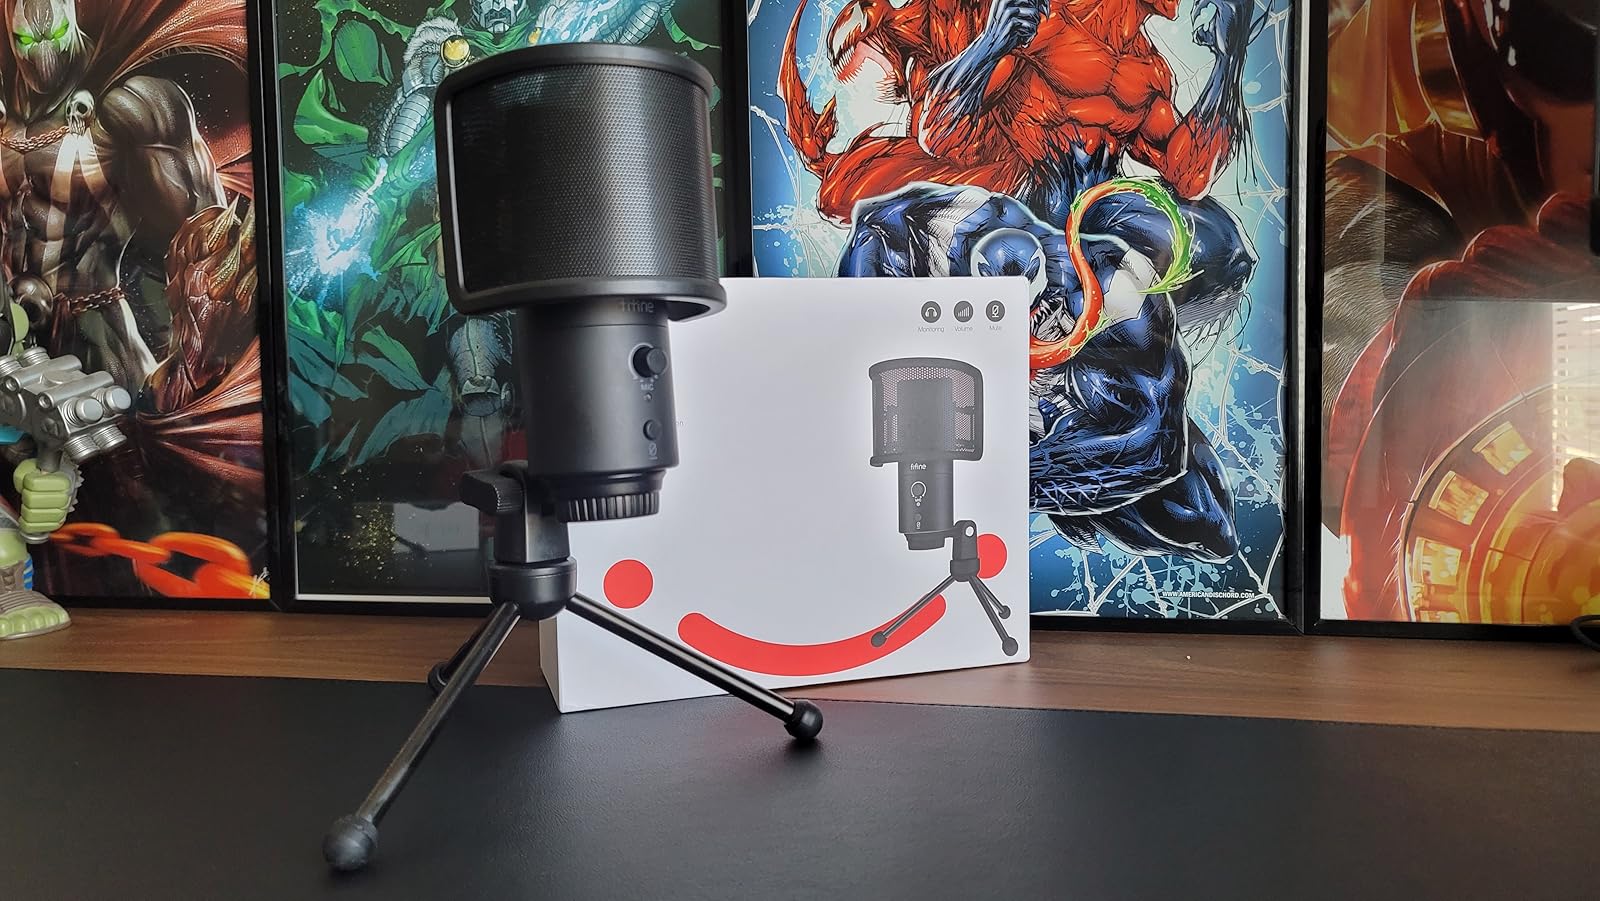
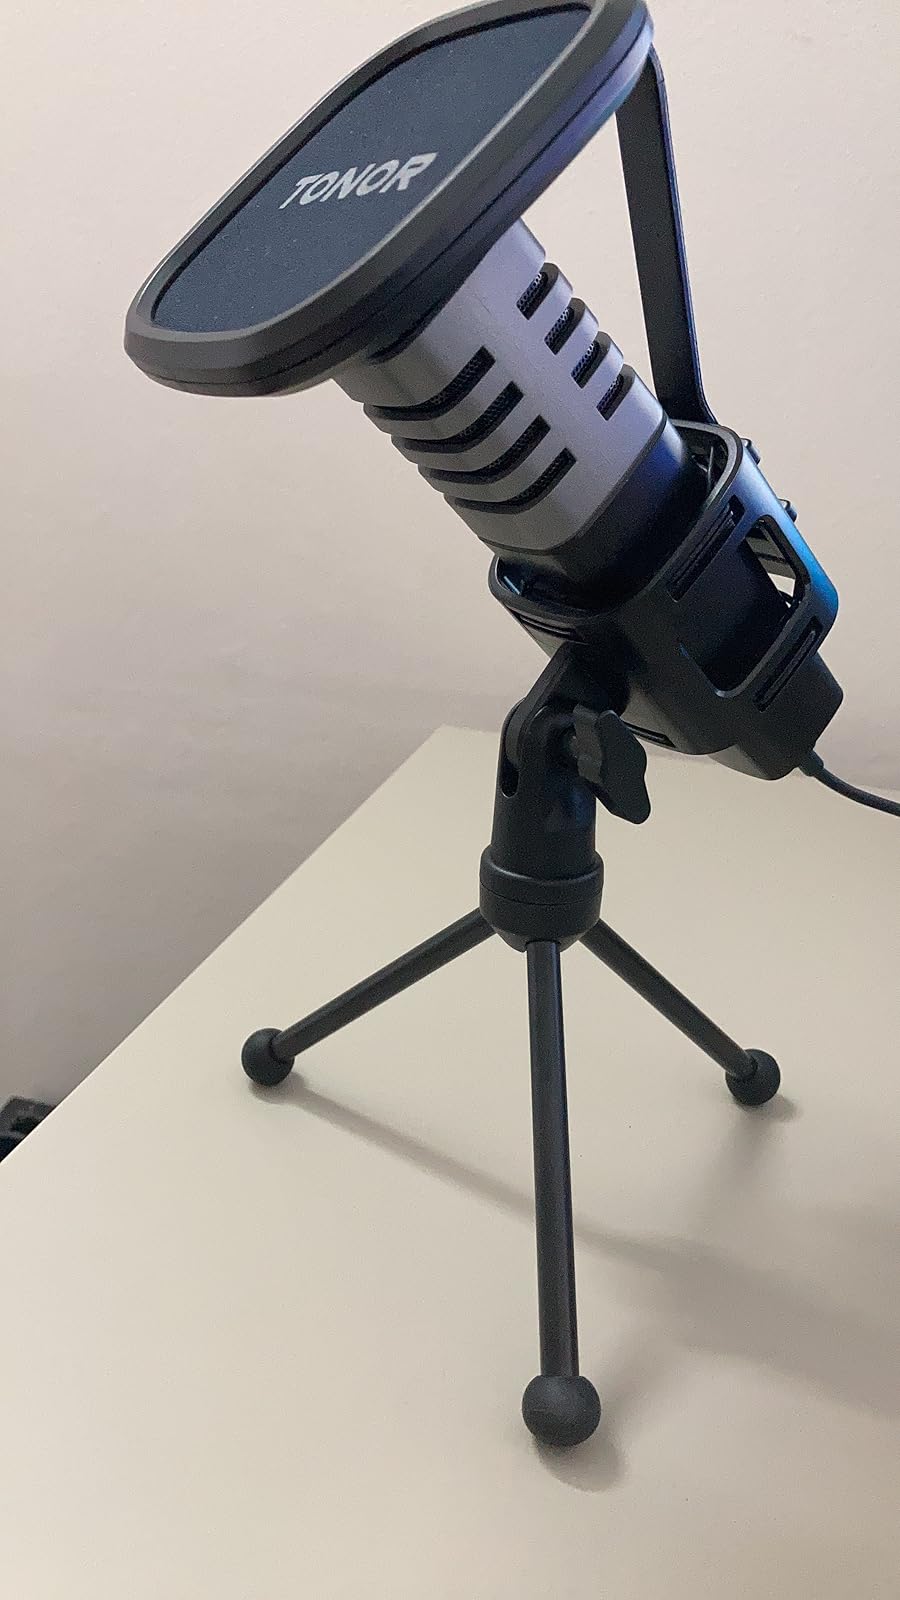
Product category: microphone
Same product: no